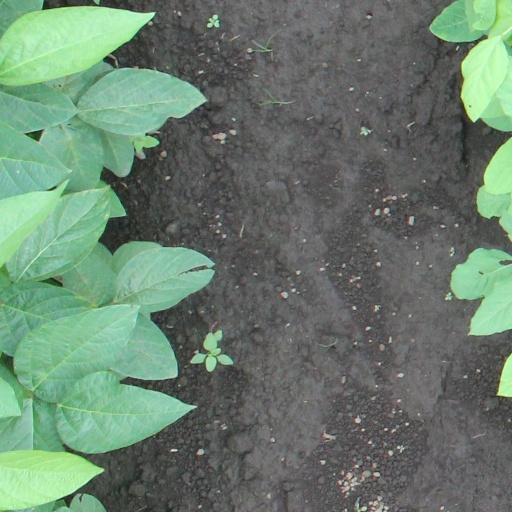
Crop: soybean